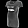
Label: T - shirt / top